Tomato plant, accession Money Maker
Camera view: bottom (45 deg); turntable rotation: 90 degrees
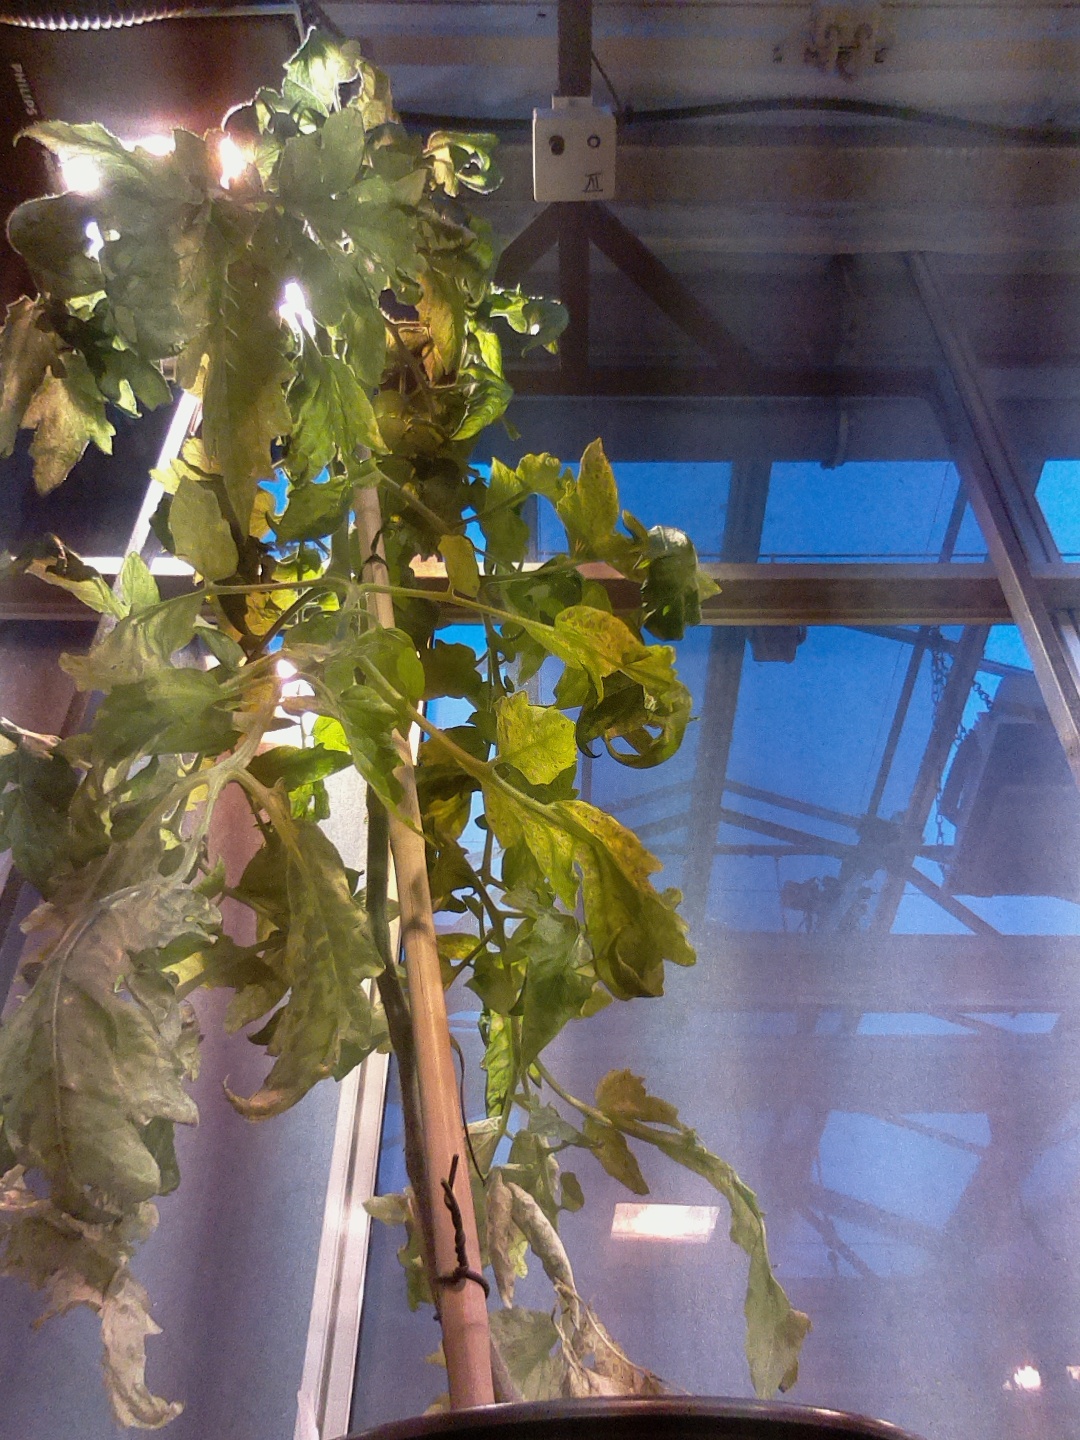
BBCH growth stage 72: 20%-30% of final fruit size